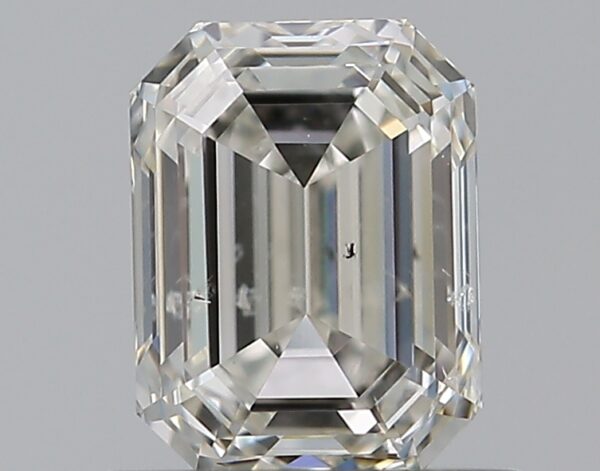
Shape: emerald
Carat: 0.7
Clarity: SI2
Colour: I
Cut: VG
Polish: EX
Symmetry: VG
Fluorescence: N
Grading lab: GIA
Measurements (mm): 5.66 x 4.27 x 2.93